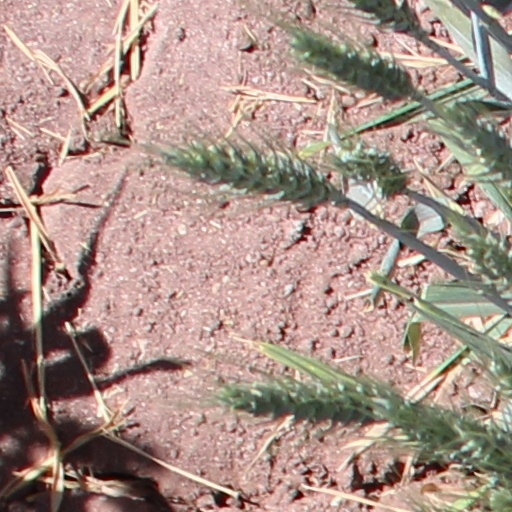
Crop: wheat